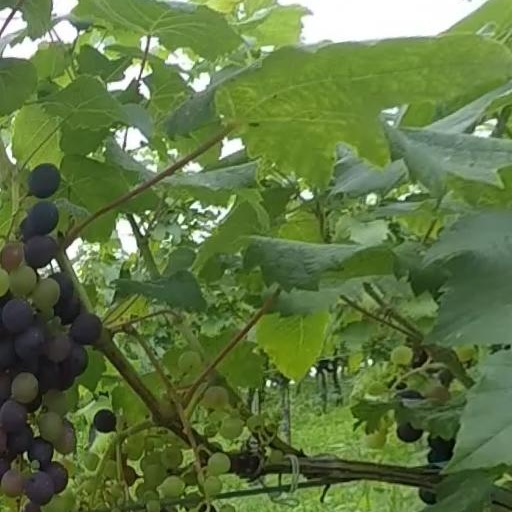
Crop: grape